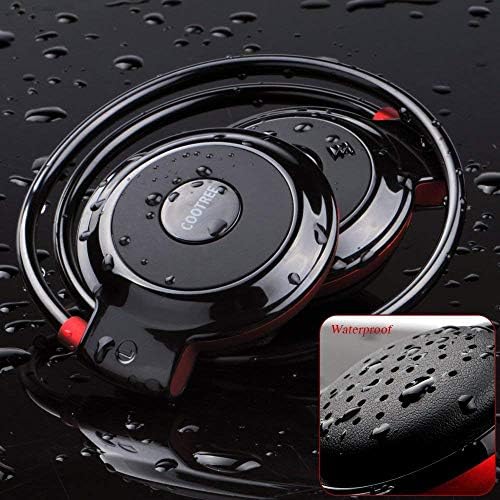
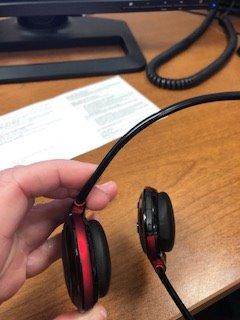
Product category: headphones
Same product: yes